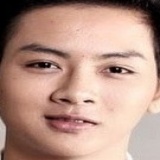
ca sĩ Hoài Lâm